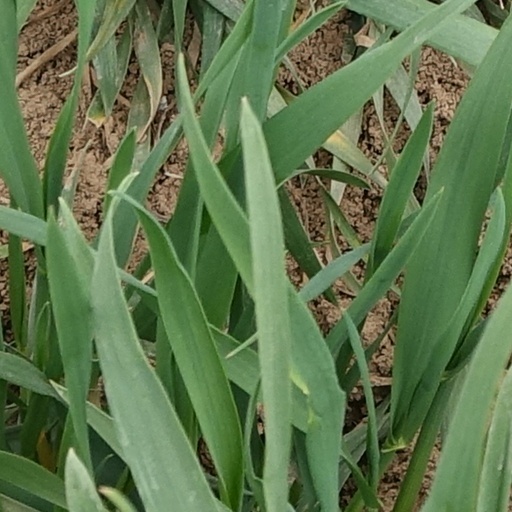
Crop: wheat